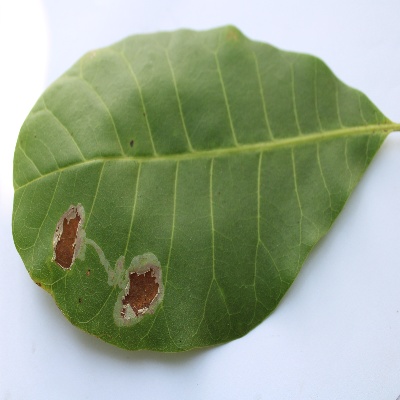
Crop: Cashew
Condition: leaf miner